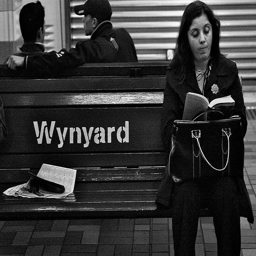
a woman seated on a bench reading a book
A woman sitting on top of a bench holding a book.
a lady sitting at the end of a park bench
The woman is sitting alone on the bench reading a book.
Two people talking and a young lady that is reading a book on a bench.